Living on Velvet

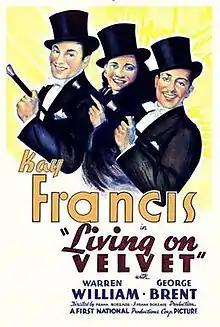
theatrical release poster

Living on Velvet is a 1935 American romantic drama film directed by Frank Borzage and starring Kay Francis, Warren William and George Brent.